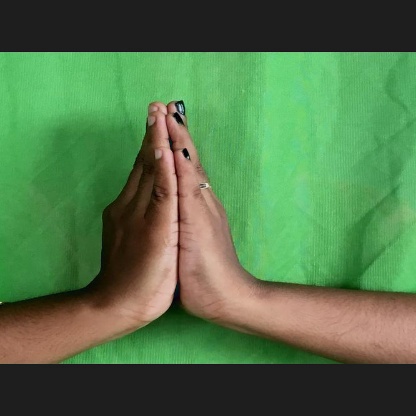
Mudra: Anjali